Legio VIII Augusta

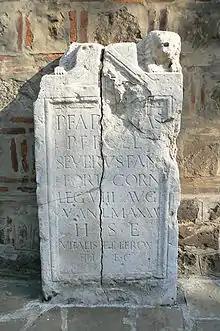
Tombstone of Publius Farfinias Severus from the VIII Augusta from Novae legionary camp (Archaeological Museum of Sofia). He was a soldier and musician of the legion and an Italian from Fanum Fortunae

In or before 9 AD the legion was transferred to Poetovium (modern Ptuj). The legion must have won a victory around this time that earned them the cognomen Augusta. At least a detachment also stayed in Burnum, Illyricum where their stamped tiles have been found.